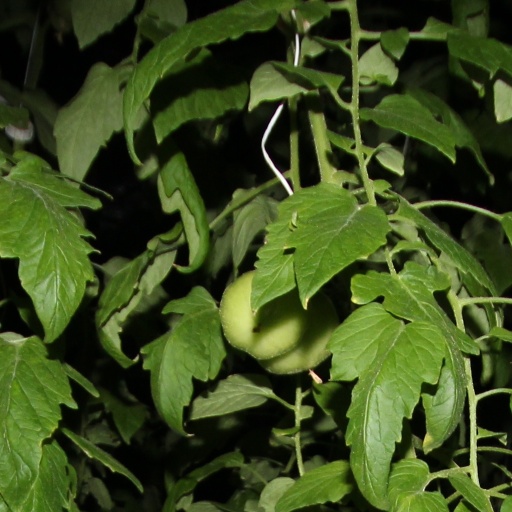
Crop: tomato